Palaeosinopa

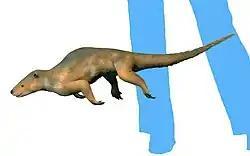
Restoration

Palaeosinopa is an extinct genus of semi-aquatic, non-placental eutherian mammals belonging to the family Pantolestidae. Their diet consisted of other semi-aquatic life forms.